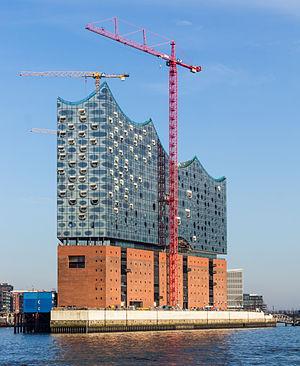
Herzog & de Meuron est une agence d'architecture suisse basée à Bâle, créé en 1978 par Jacques Herzog et Pierre de Meuron.